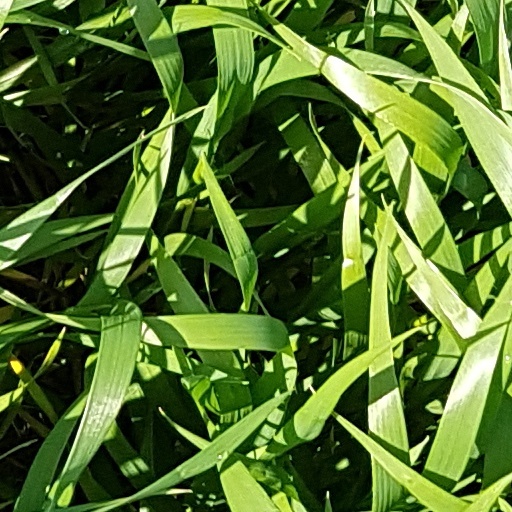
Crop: wheat